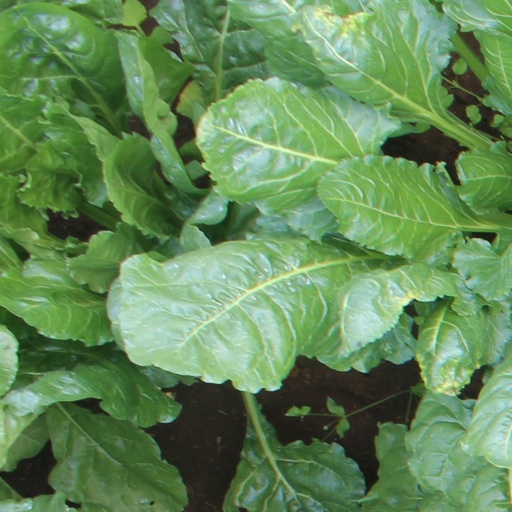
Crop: sugar beet